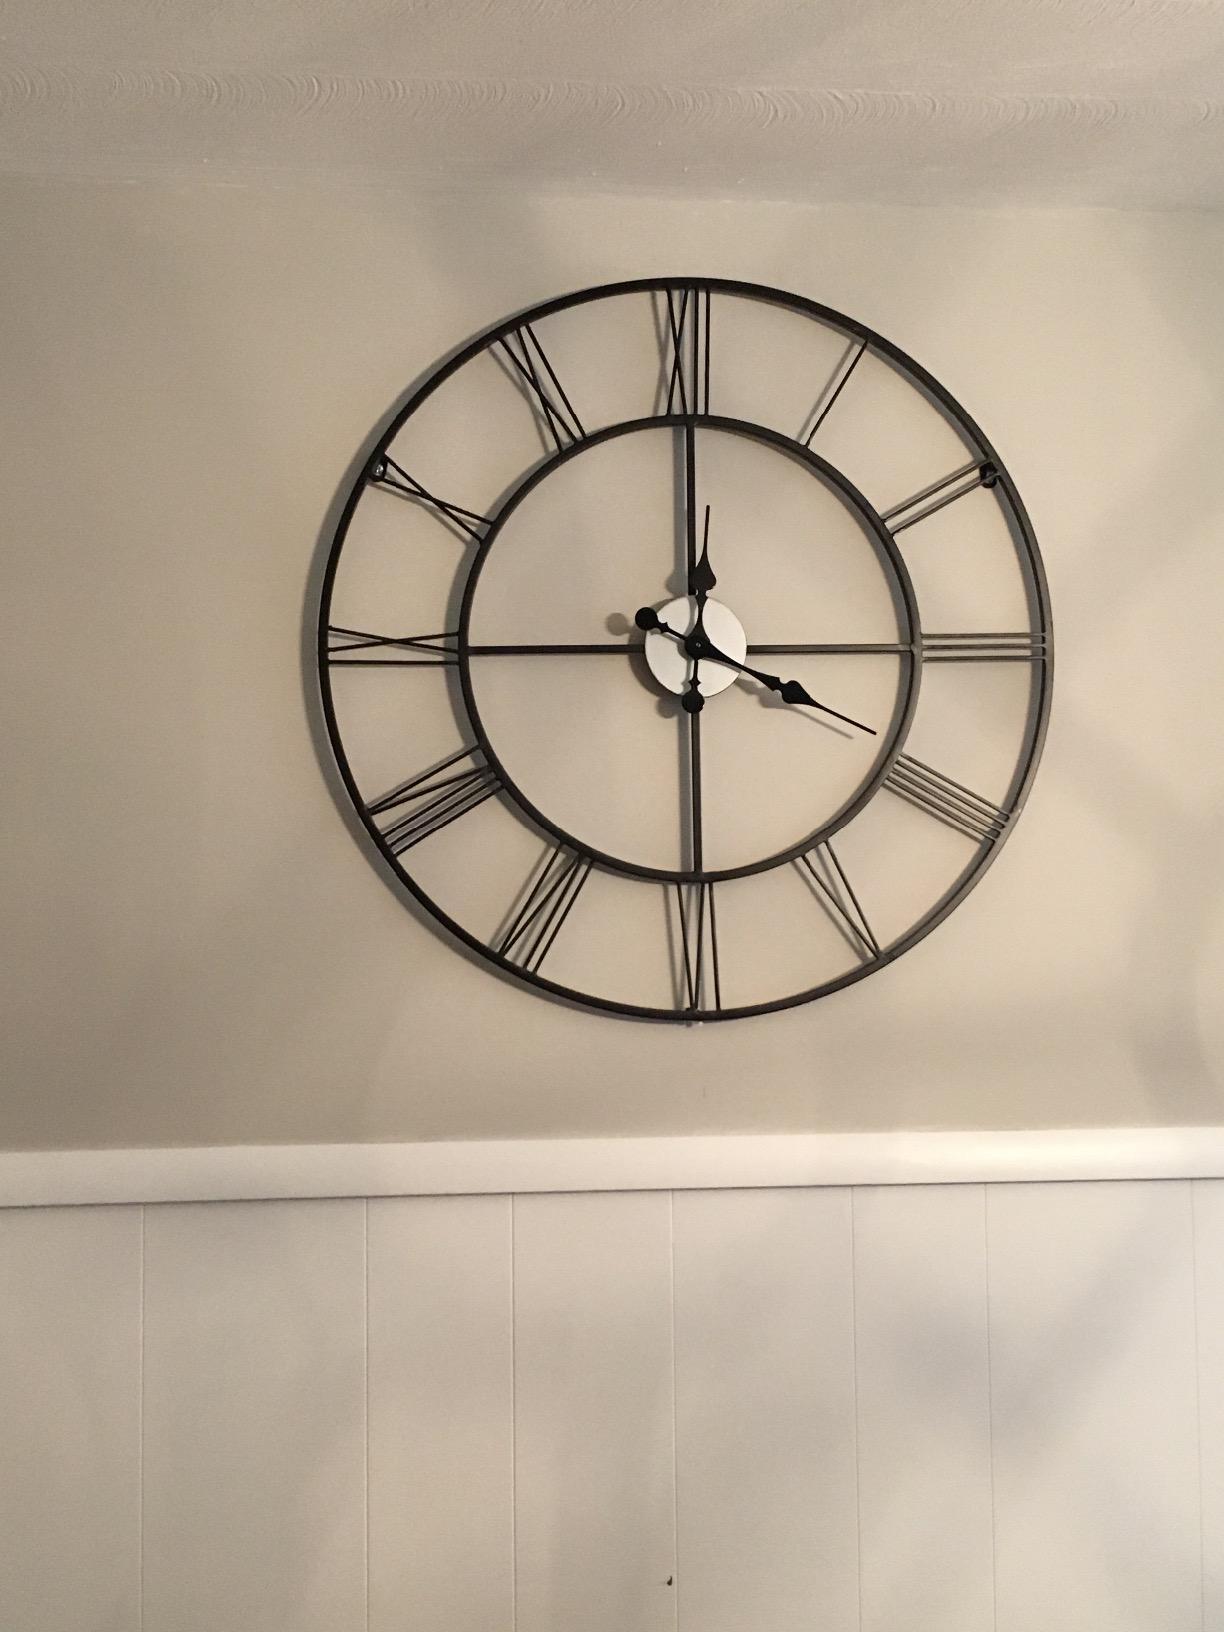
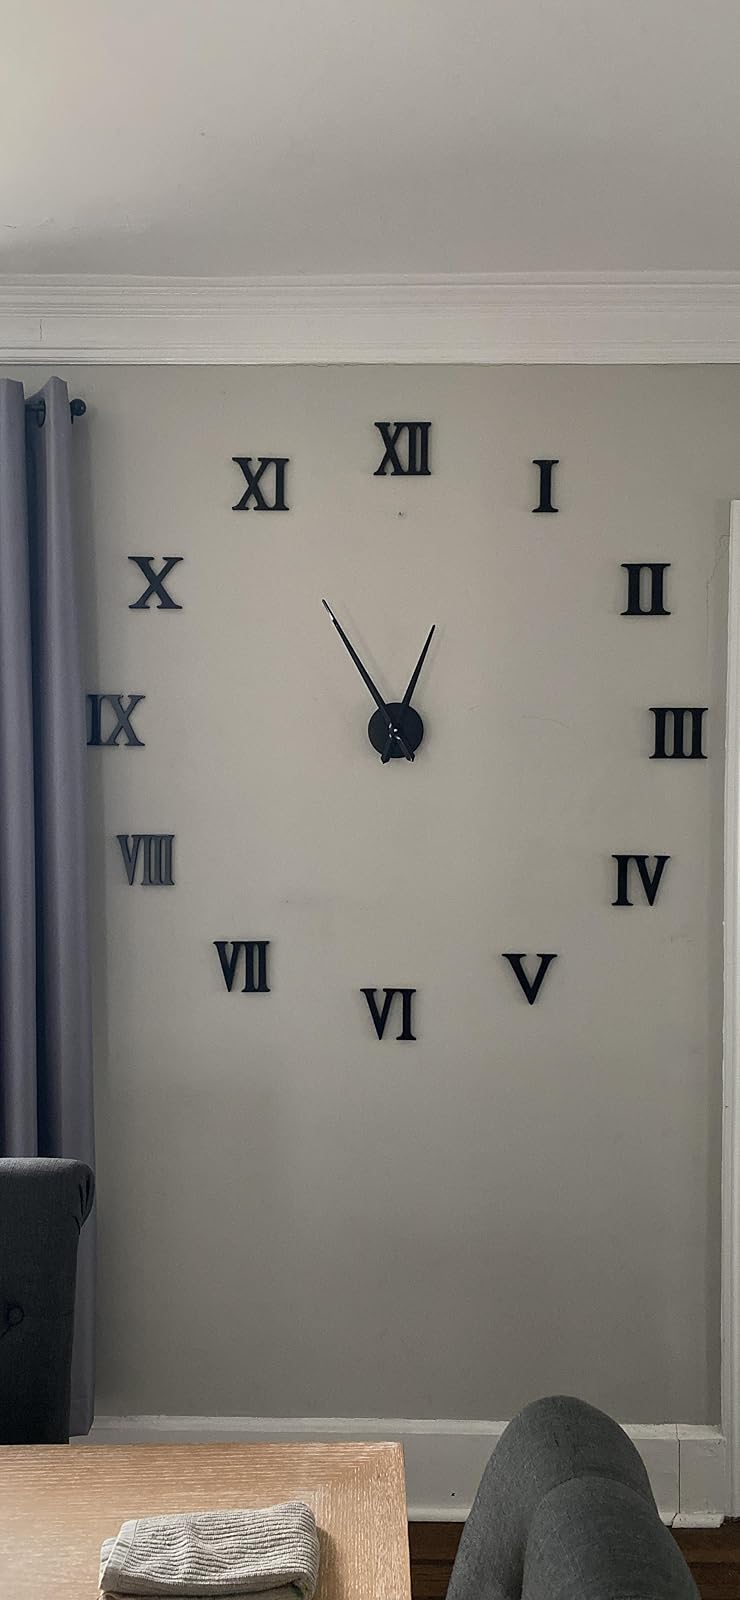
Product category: clock
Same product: no